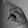
ASL letter: P